Radost Bokel

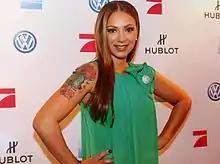
Radost Bokel in 2012.

Radost Bokel (born 4 June 1975 in Bad Langensalza) is a German actress.